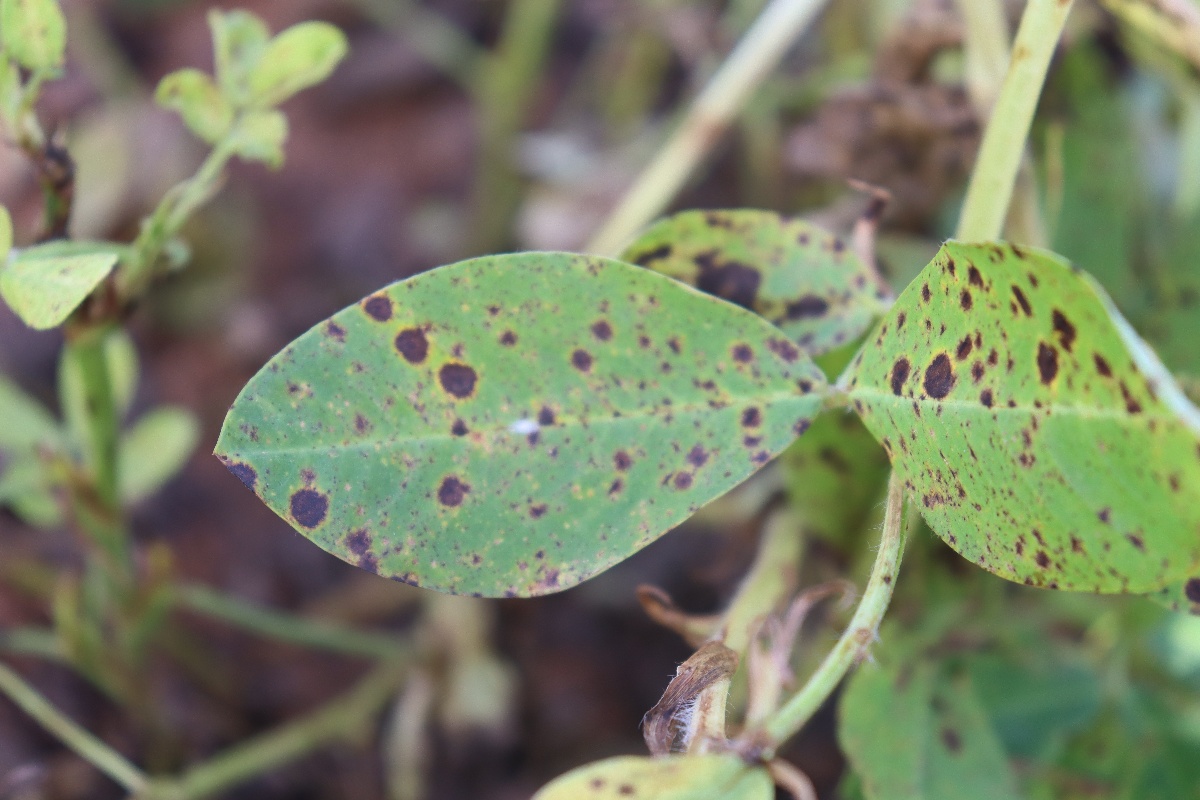
Label: late leaf spot